Bùi Thị Xuân

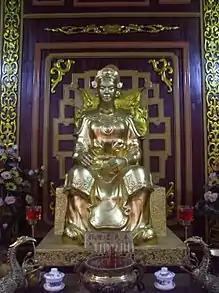
Statue of Bui Thi Xuan in Quang Trung Museum, Binh Dinh

Bùi Thị Xuân (d. 1802) was a Vietnamese female general during the Tây Sơn wars. One of the key figures in the Tây Sơn rebellion, known for her exceptional combat skills. She was not only a master swordswoman but also highly skilled in archery, horseback riding, and war elephant training. She commanded a war elephant division that trained and managed dozens of battle elephants. Her courage and charismatic leadership, alongside her husband General Trần Quang Diệu, made them two of the most important generals in the Tây Sơn army from its early days.